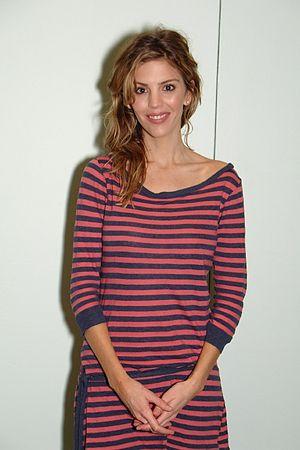
Aayla Secura est un personnage de la saga cinématographique Star Wars. Originaire de la planète Ryloth, elle est formée dès son enfance à l’académie Jedi de la planète Coruscant. Devenue l’apprentie du Quinlan Vos, elle seconde ce dernier dans plusieurs missions qui les mettent régulièrement en péril notamment lors de deux enquêtes sur sa planète d’origine. Elle participe à la bataille de Géonosis qui déclenche la terrible Guerre des clones. Promue général durant cette guerre, elle meurt au combat, trahie par ses soldats sur la planète Felucia.